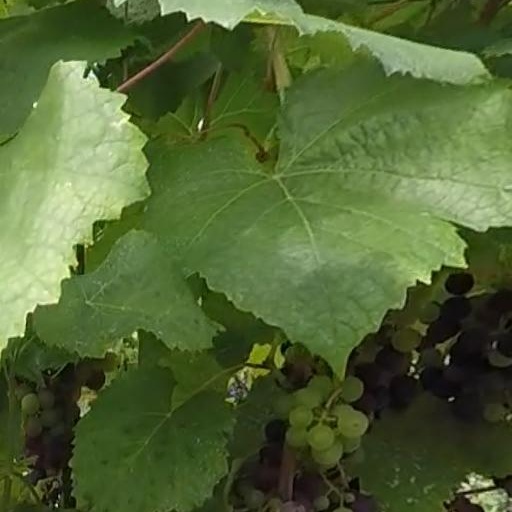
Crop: grape